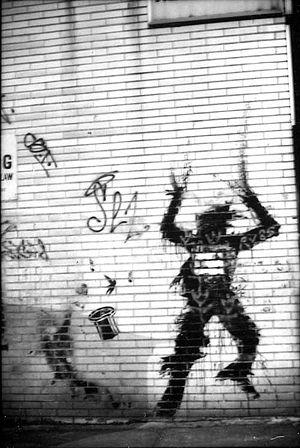
Richard Art Hambleton, né le 23 juin 1952 à Vancouver et mort le 29 octobre 2017 à New York, est un peintre et un graffeur canadien.